Blanca de los Ríos

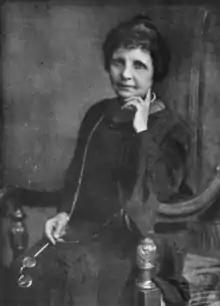

Blanca de los Ríos Nostench was an outstanding writer and literary critic, although she remains an obscure figure despite her intense and fruitful efforts. Her work has been translated into almost all European languages. Her birth into a cultured family brought her a broad education, as Consuelo Flecha points out in her 2000 biography of the author: "Surrounded by a family environment of writers, politicians, artists, and doctors, her education benefited from the wealth of stimuli and possibilities that this cultural context provided her with: her father, , architect; her maternal grandfather, doctor; her uncles, writers like José Amador de los Ríos; and politicians, were a reference which she knew how to intelligently call on, even though she knew that, as a woman, not all roads were equally easy for her."